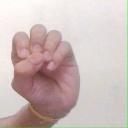
अक्षर: उ